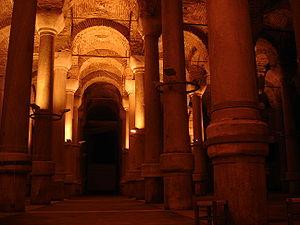
La citerne de Lausus-Birbindirek (ou de Philoxenos) à Istanbul.
Le citerne de Philoxenos ou de Birbindirek est une citerne souterraine située entre le Forum de Constantin et l’Hippodrome de Constantinople à Istanbul, dans l’actuel quartier de Sultanahmet. Elle est toujours visitable et a été réhabilitée pour accueillir les touristes.